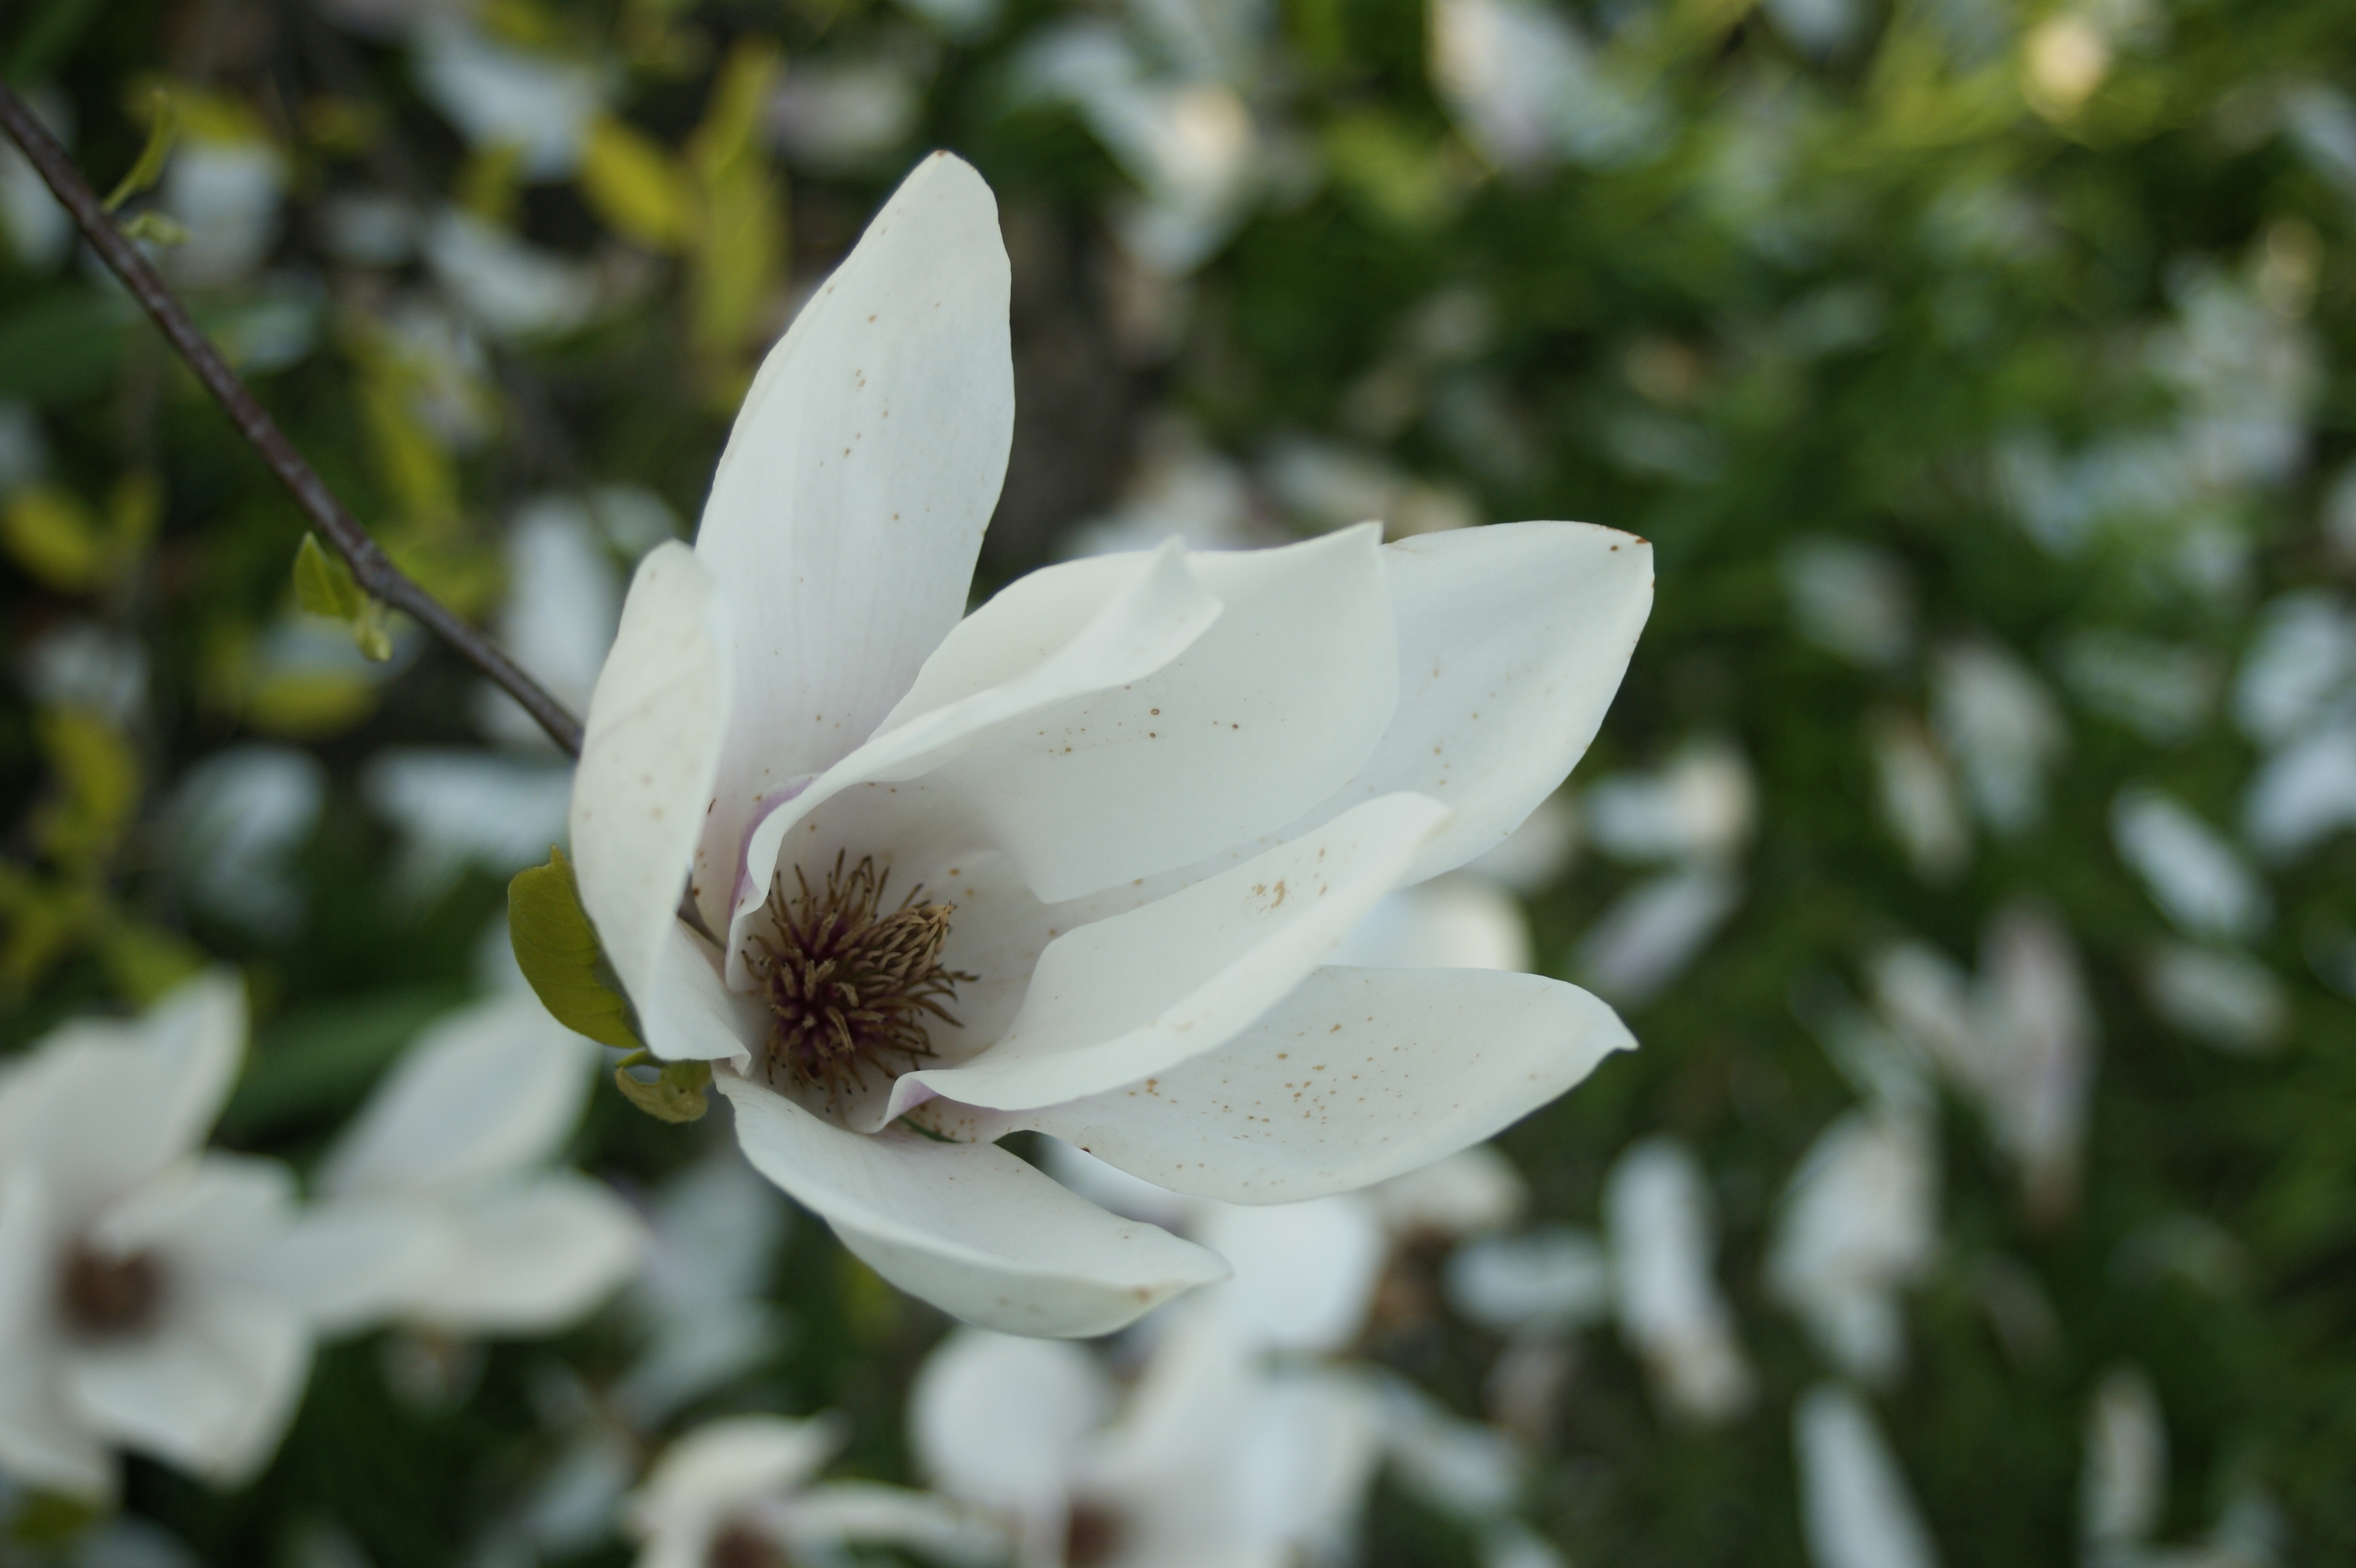
tree, nature, blossom, plant, white, flower, petal, spring, botany, garden, flora, wildflower, close up, shrub, magnolia, macro photography, flowering plant, land plant